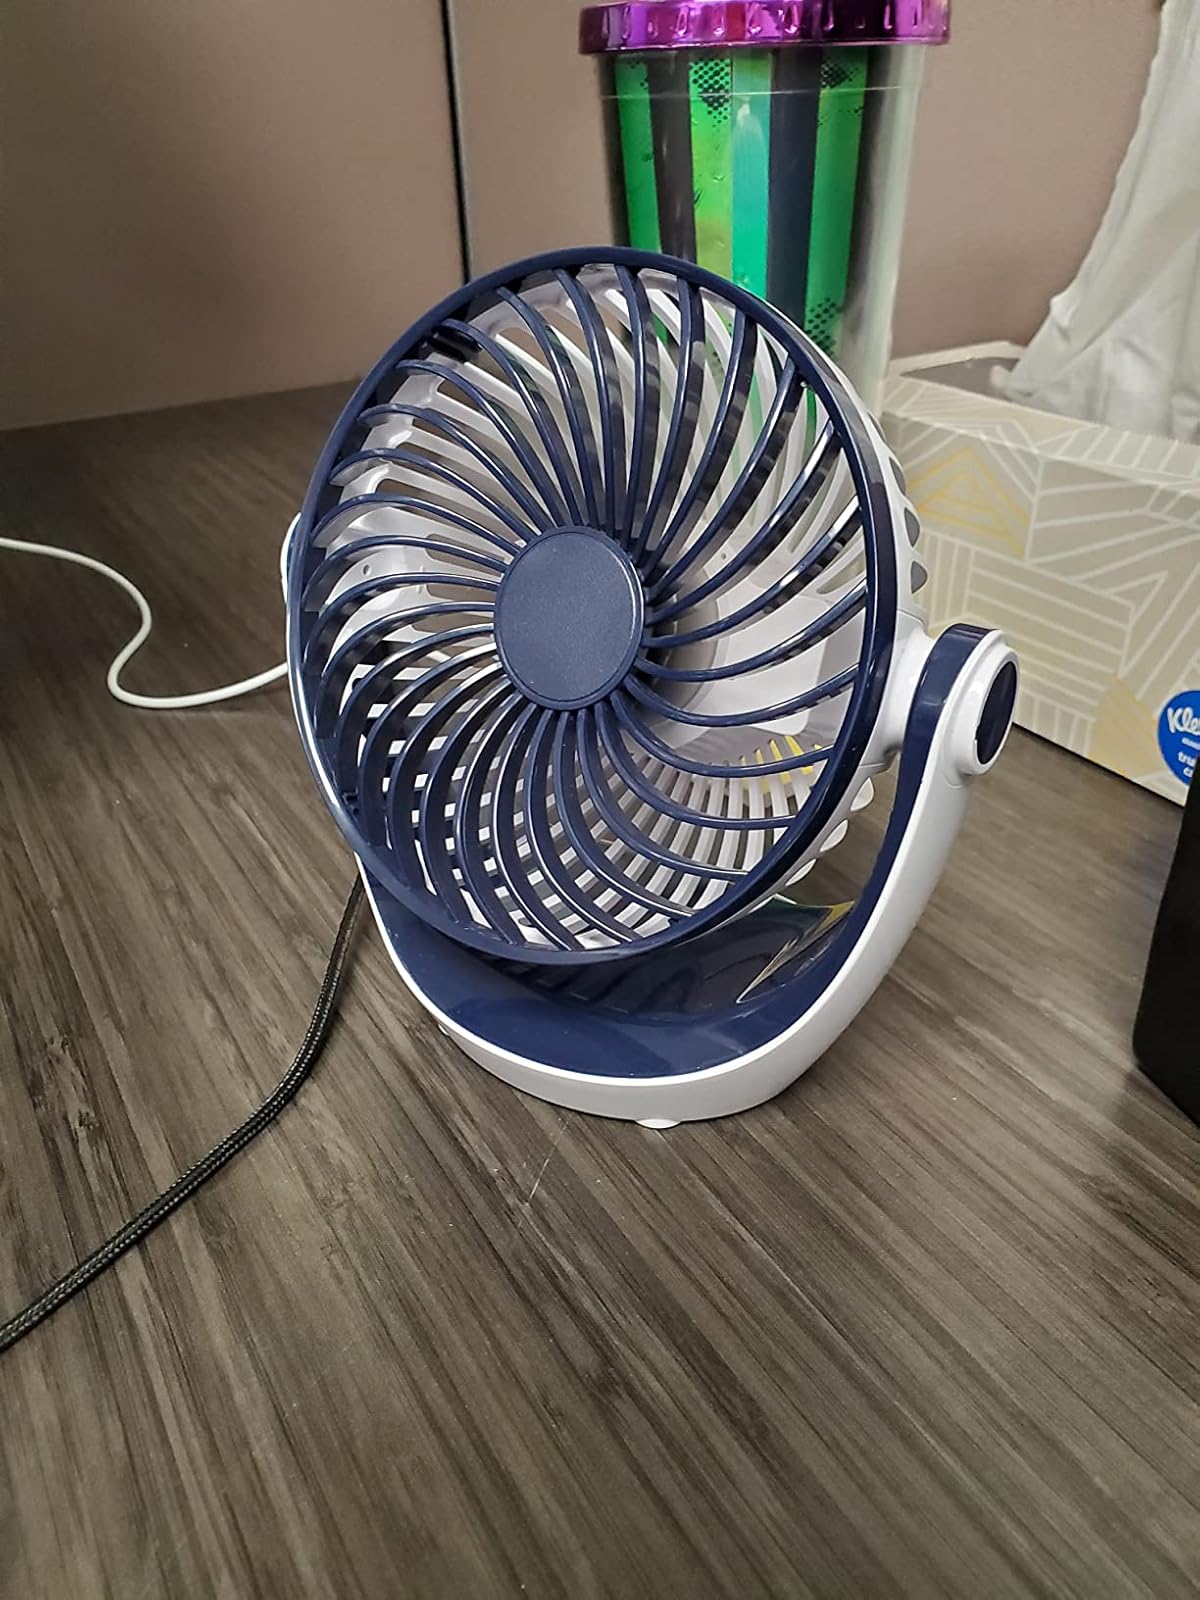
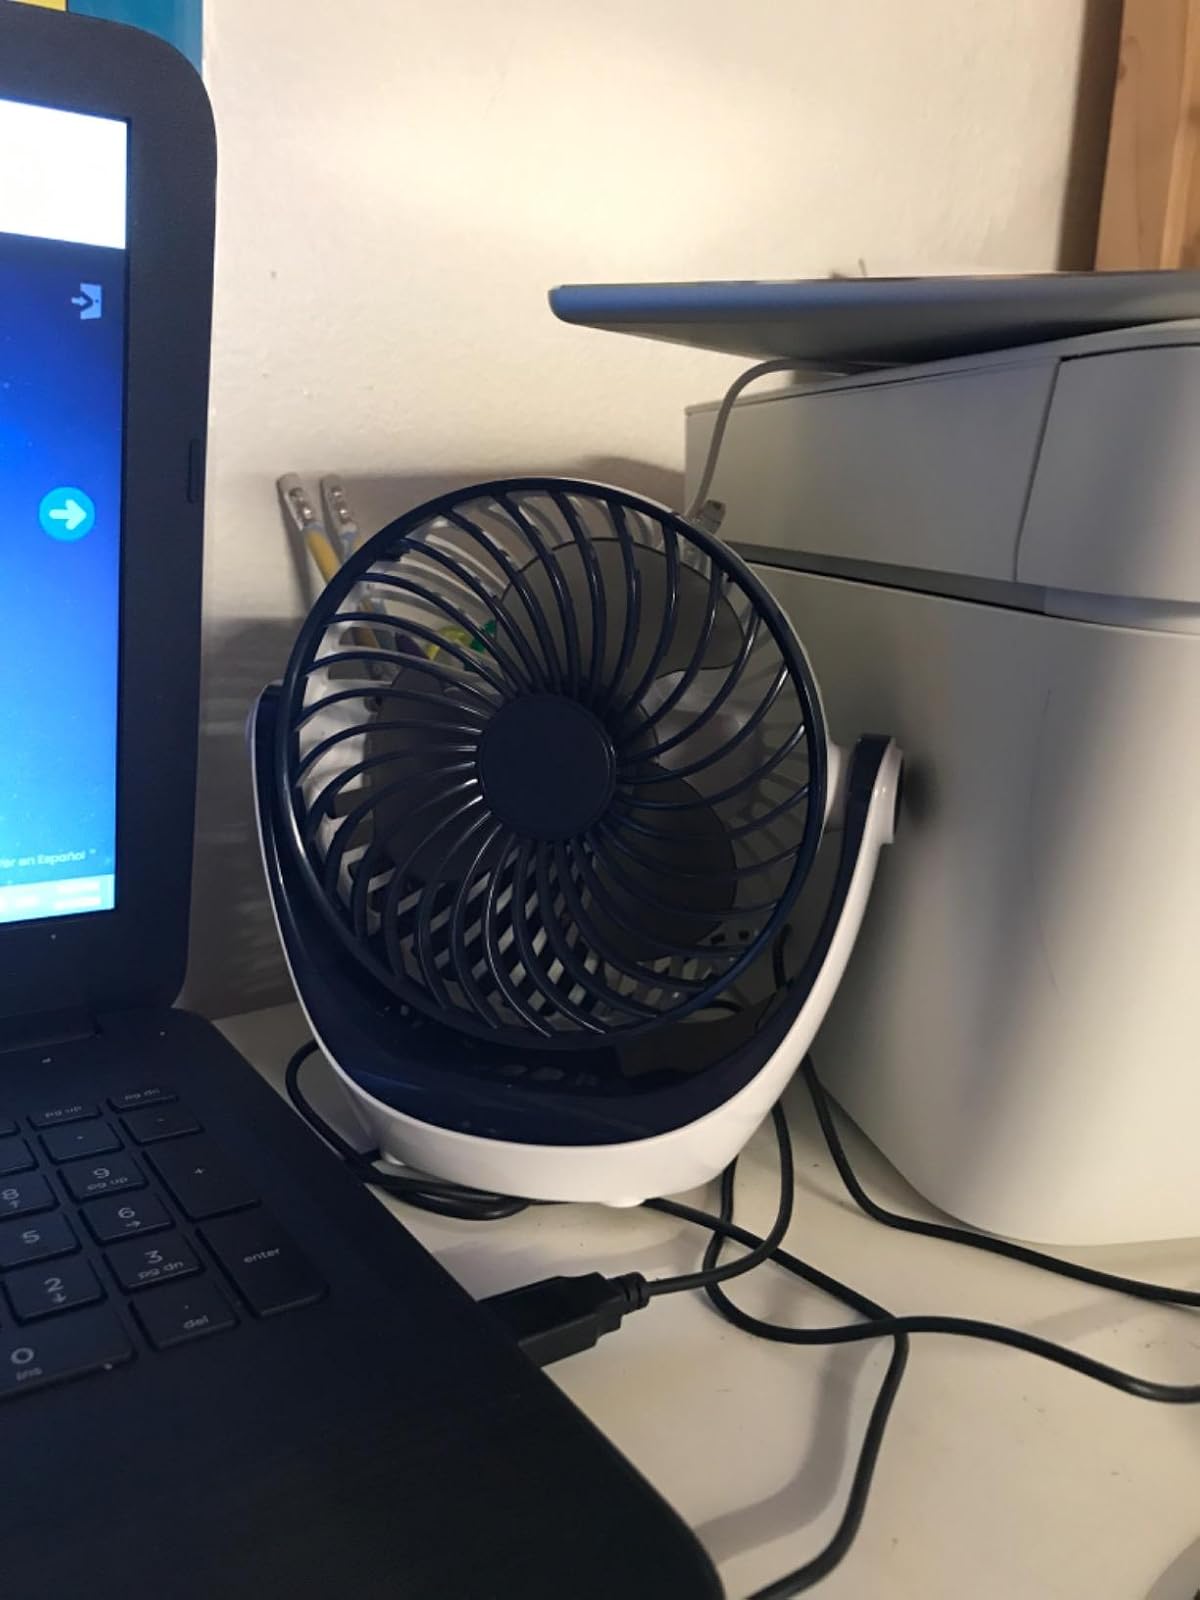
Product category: fan
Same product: yes